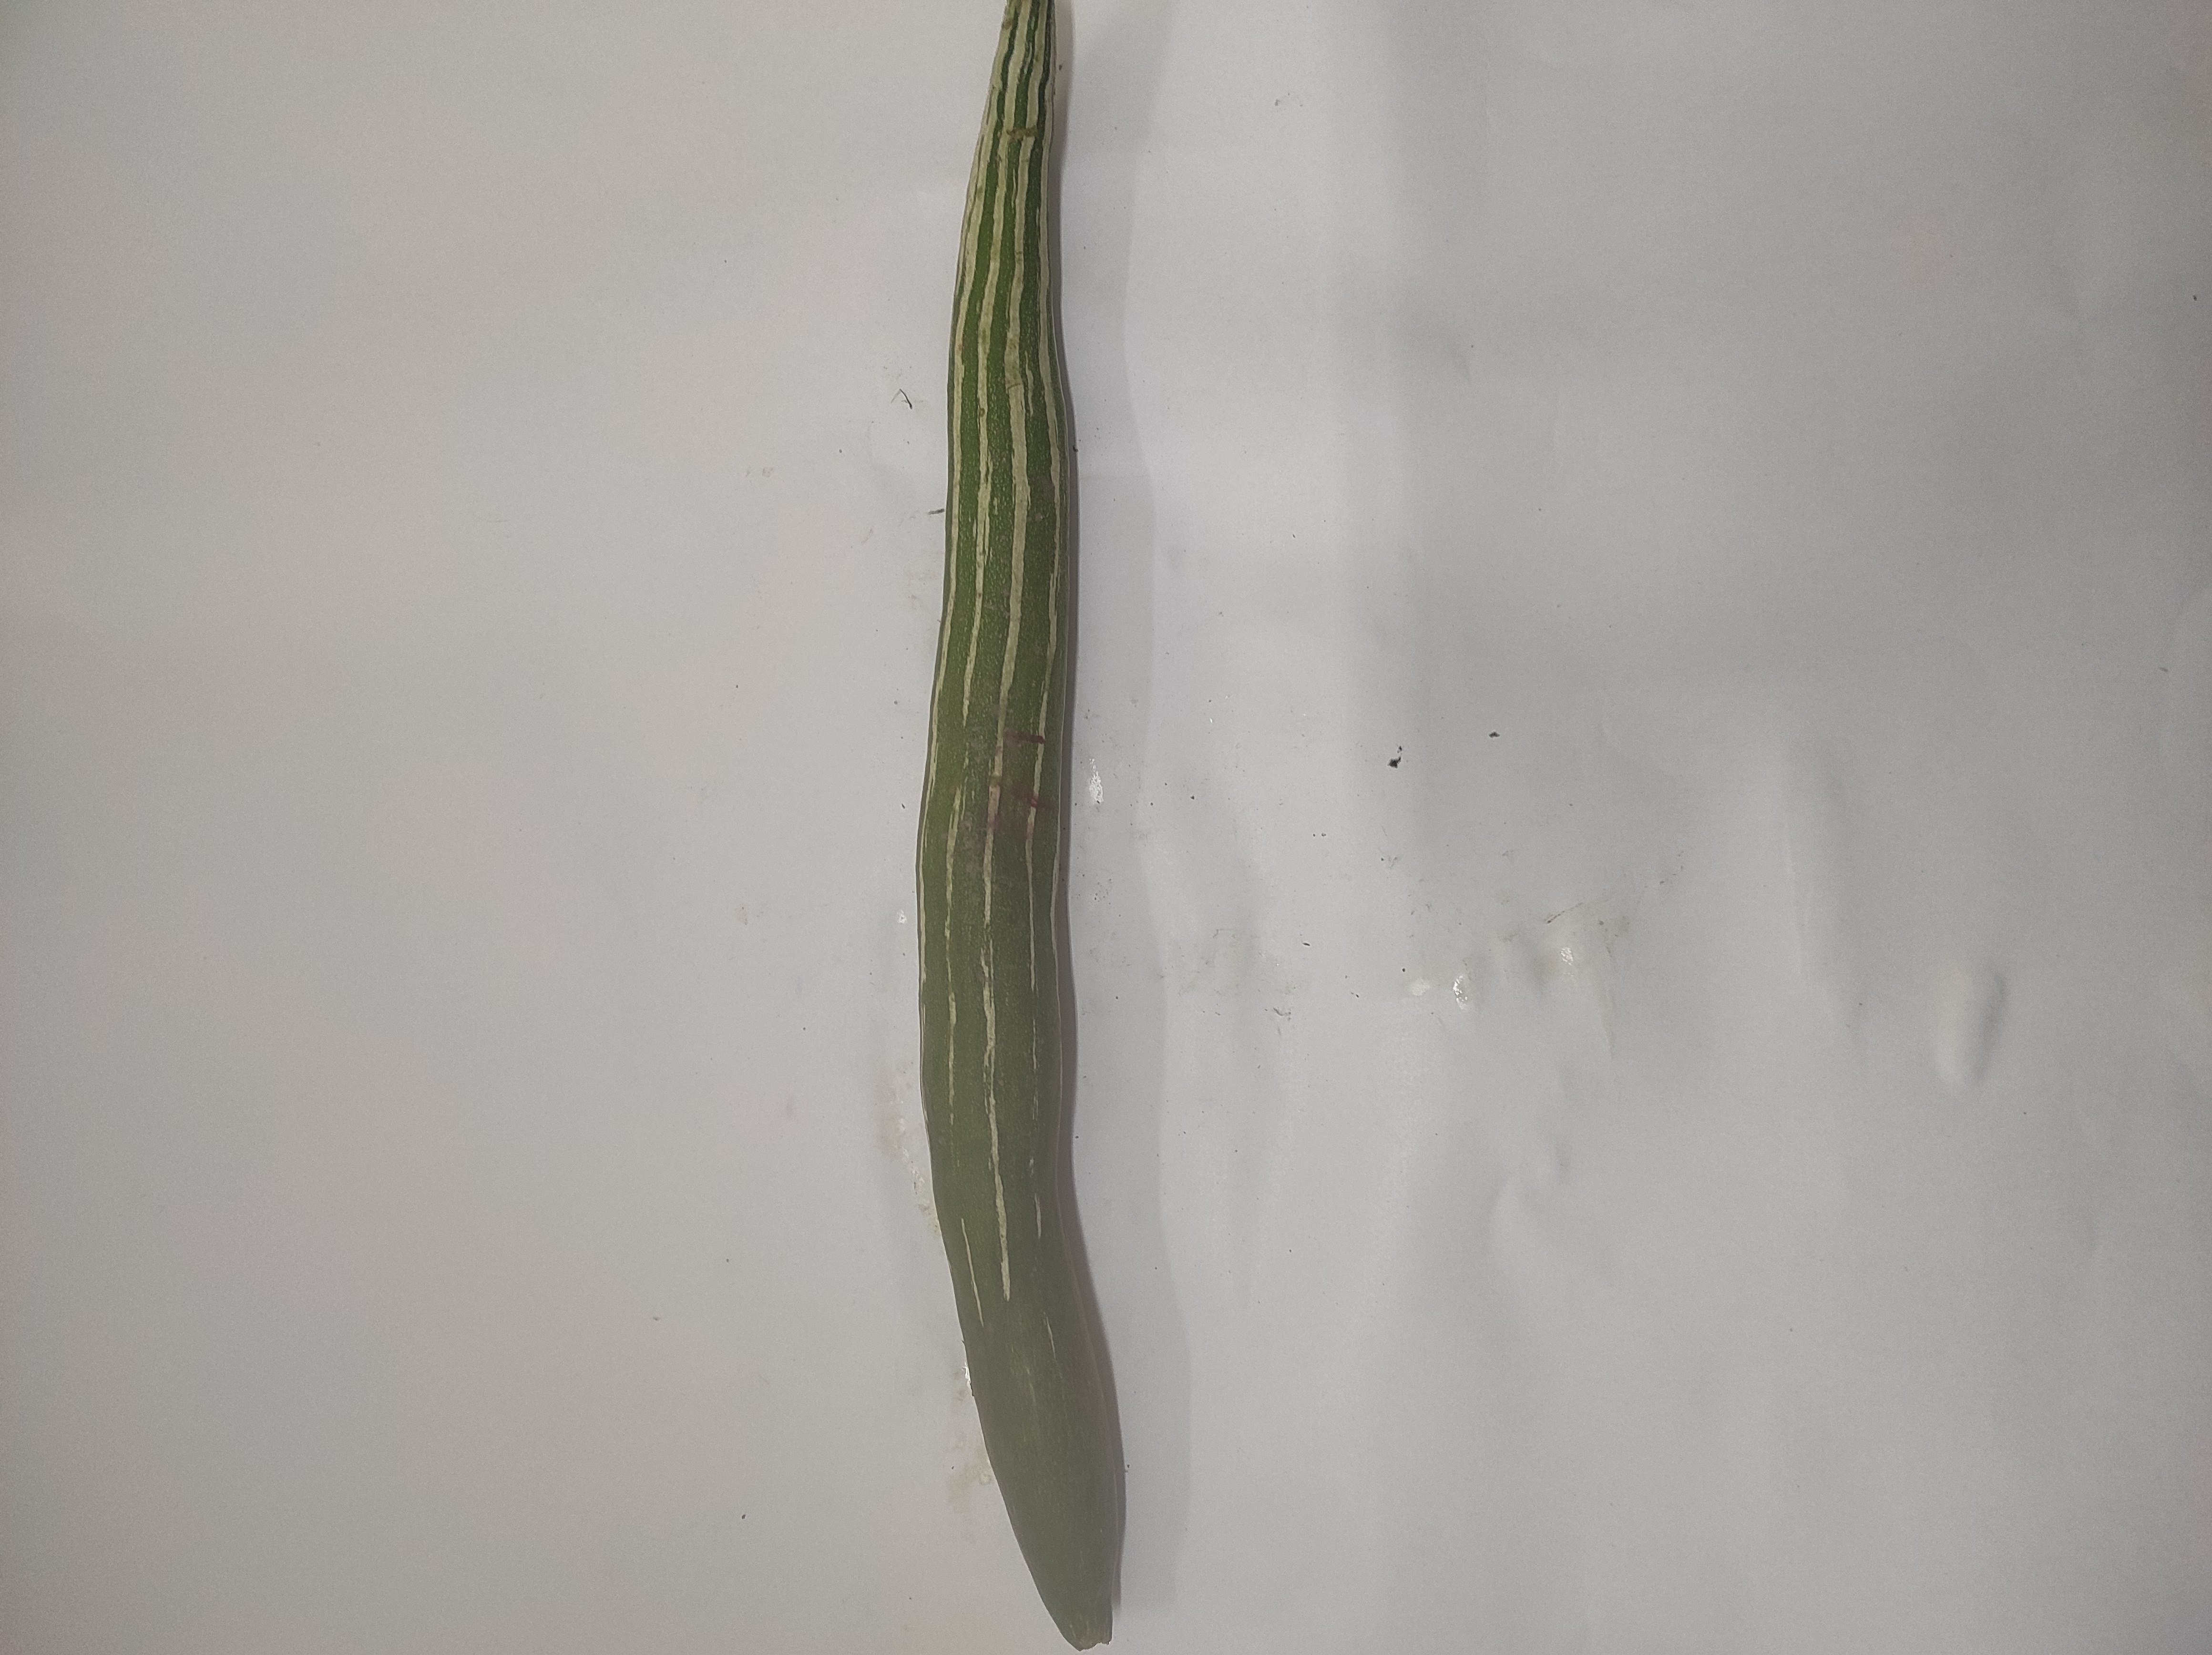
Crop: Snake Gourd
Condition: Severely Damaged